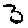
Label: 3